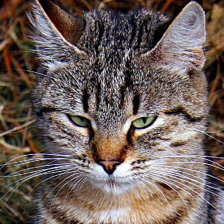
Label: animals